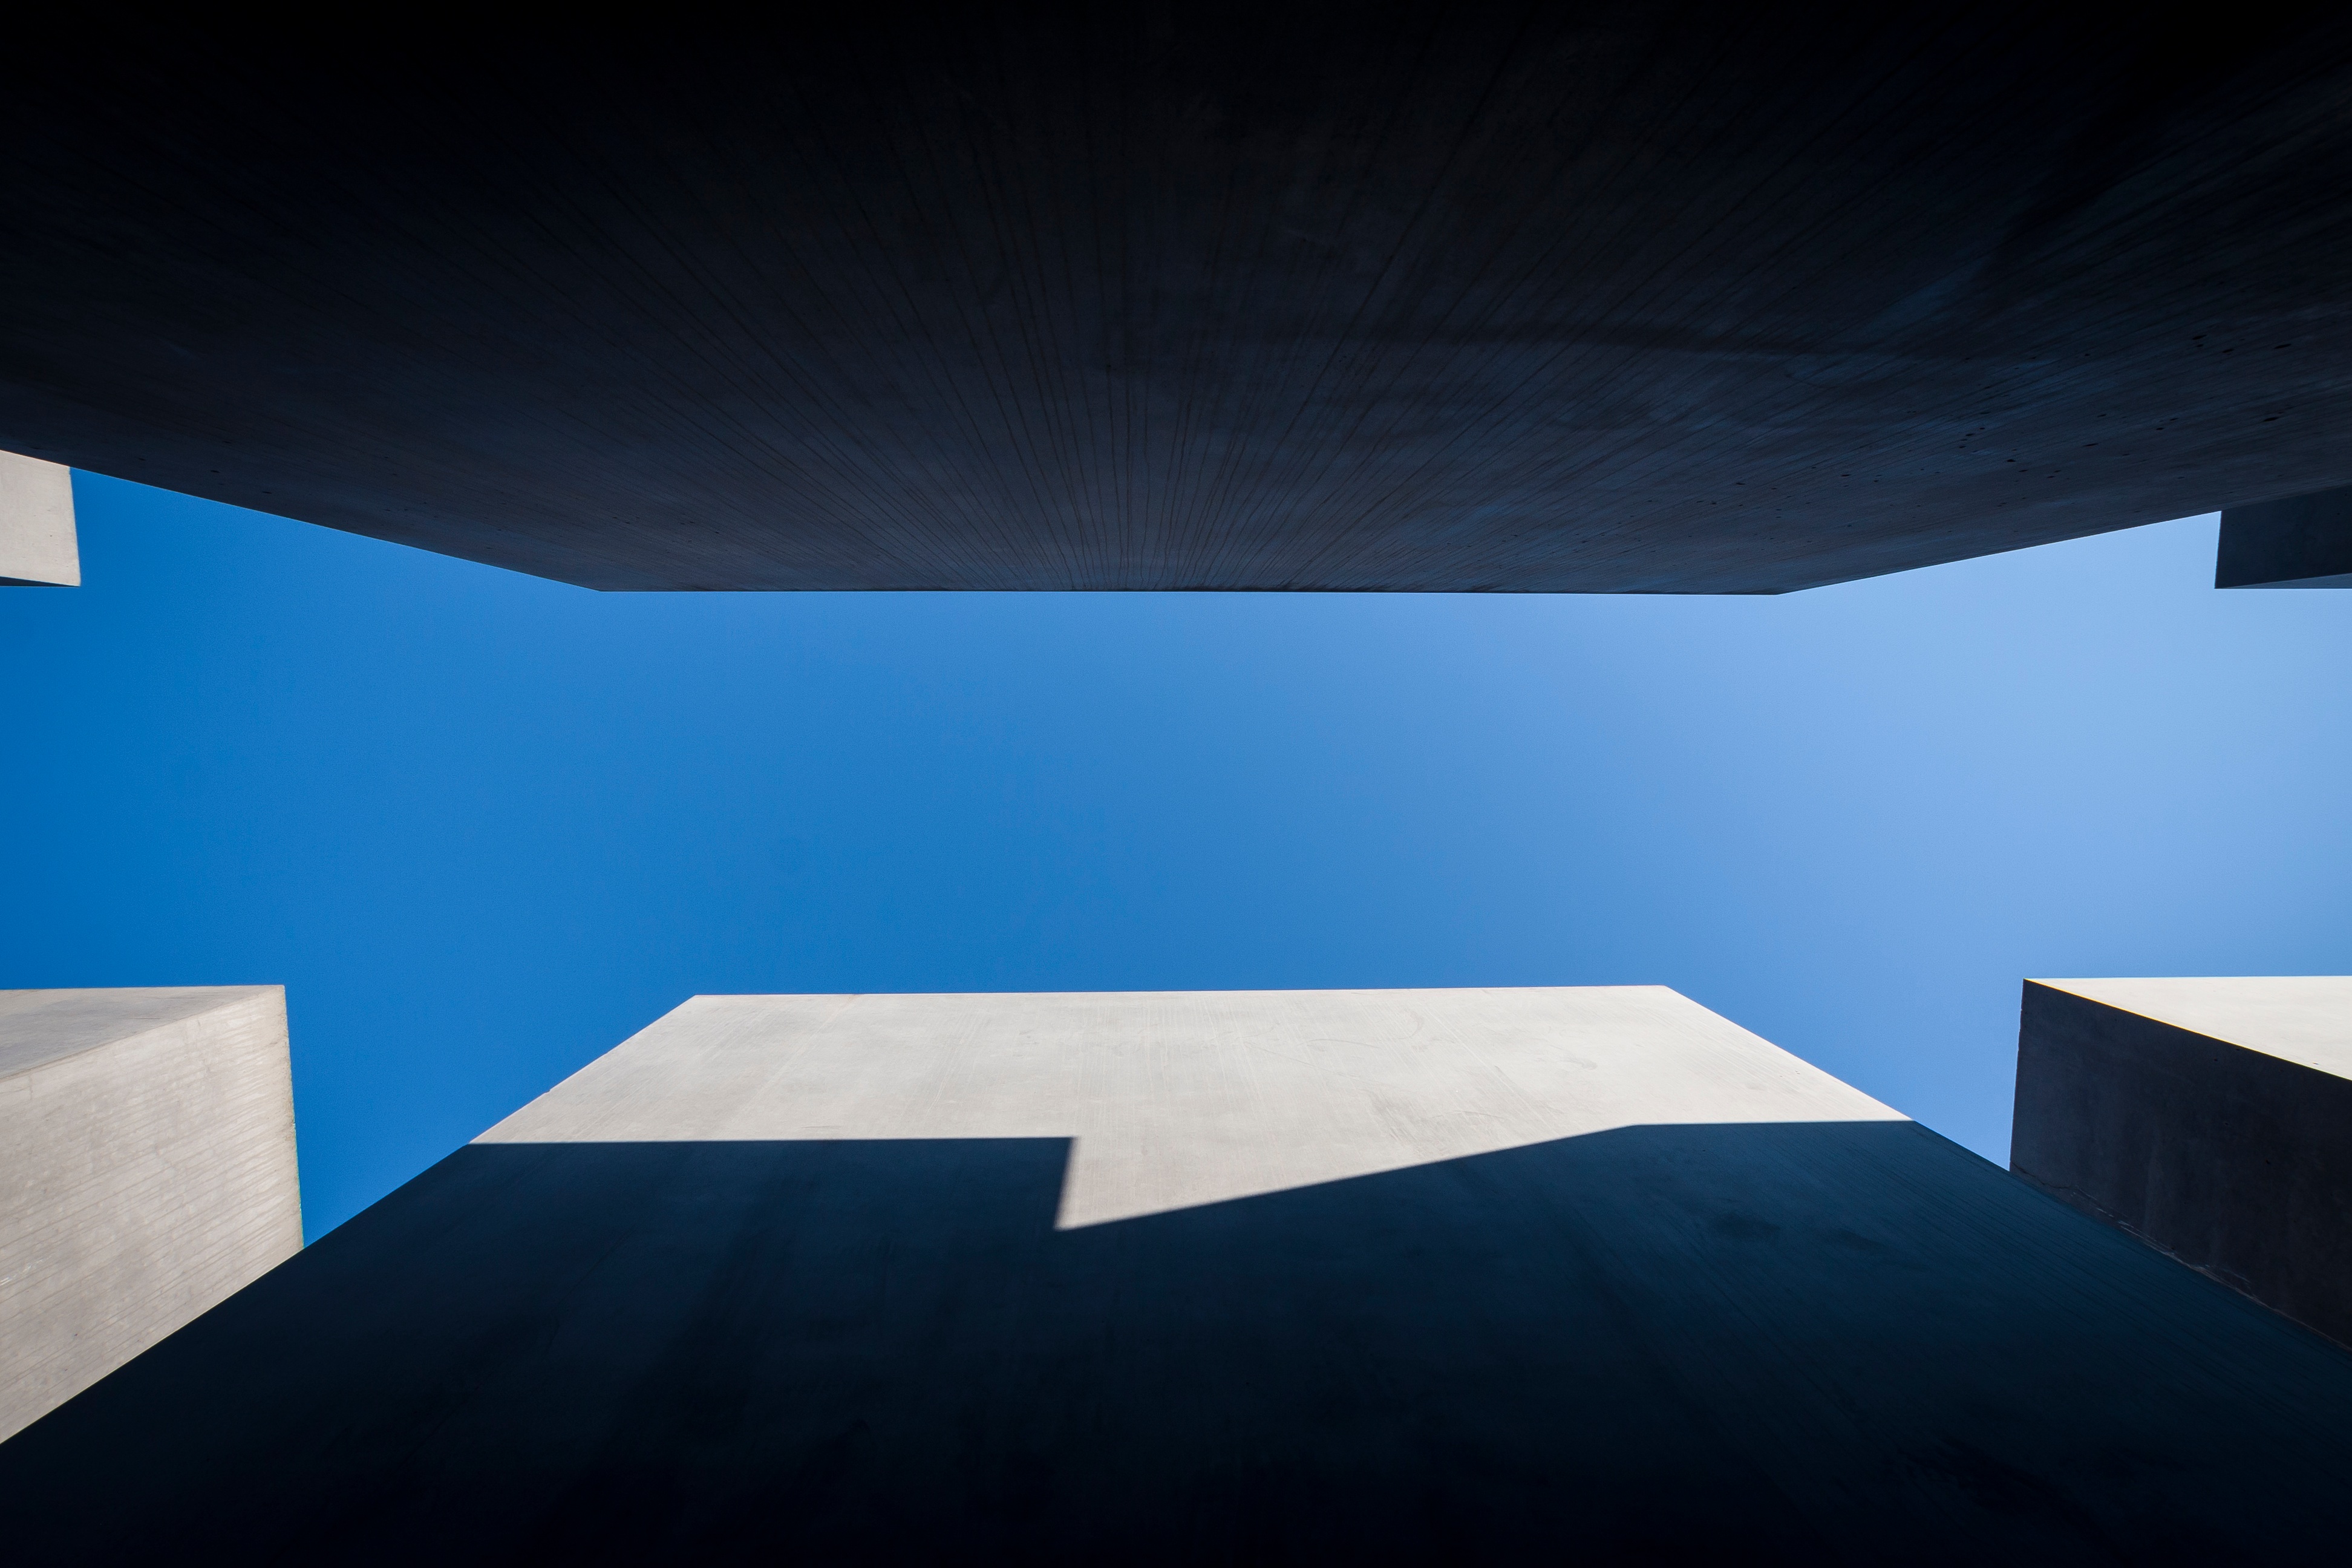
light, architecture, house, ceiling, color, space, blue, lighting, interior design, design, symmetry, tourist attraction, shape, art gallery, daylighting